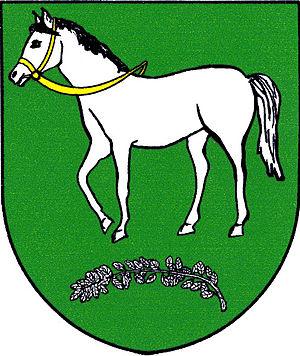
Lhotsko est une commune du district et de la région de Zlín, en République tchèque. Sa population s'élevait à 271 habitants en 2018.